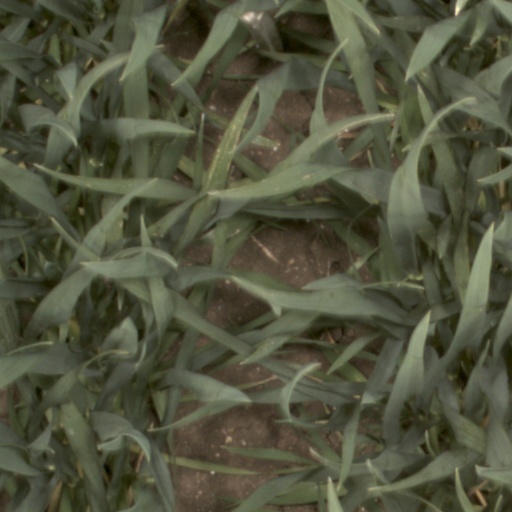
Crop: wheat